Low Coniscliffe

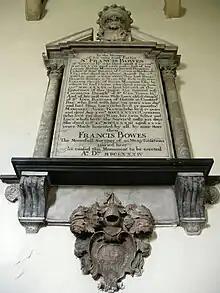
Bowes memorial

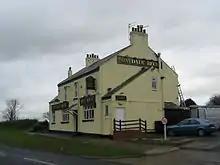
Baydale Beck Inn

A Palaeolithic axehead was found somewhere in the area. Roman coins were found in 1856 and 1978 in Cocker Beck, and the later finds were dated 308–346 AD. Bishop Bek ordered a tower to be built in Low Coniscliffe in the 13th century; the site is unknown, but it may be the site of the manor house. There is an unknown site of a gallows, pre−1293 AD, south of the Tees, and west of Howden Hill Farm. The extreme south−west end of the present built−up area of the village is probably the site of the old medieval manor house, 1066–1540. The site includes earthwork enclosures, and a 1960s excavation revealed a 15th–16th century round dovecote. There is supposed to be another dovecote here; location unknown. The house at the south−west end of the village, numbers 55–57, is a 17th-century listed building: a roughcast brick and rubble structure with a pantiled roof. This is a pair of houses; once a farmhouse with a cottage on the right. Well Bank House, number 20 near the south−east corner of the village, is a listed building dated around the late 18th to early 19th century. Like numbers 55–57 it is built of roughcast rubble with a pantiled roof, and this building contains a 19th-century iron range.